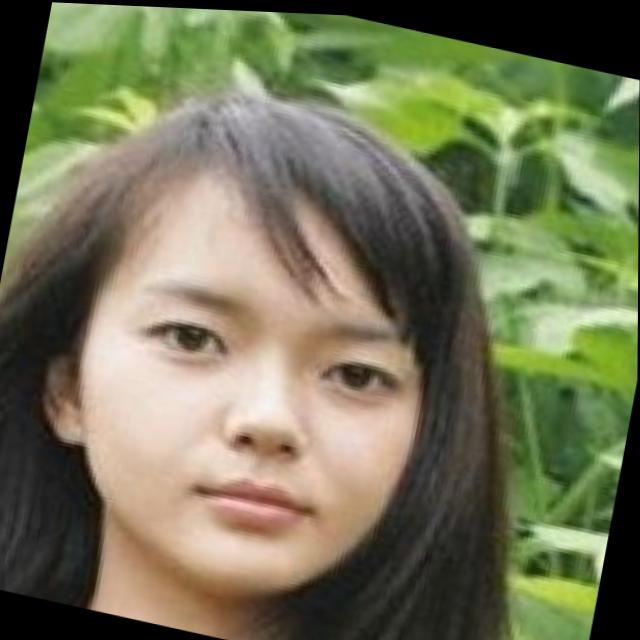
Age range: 13-20